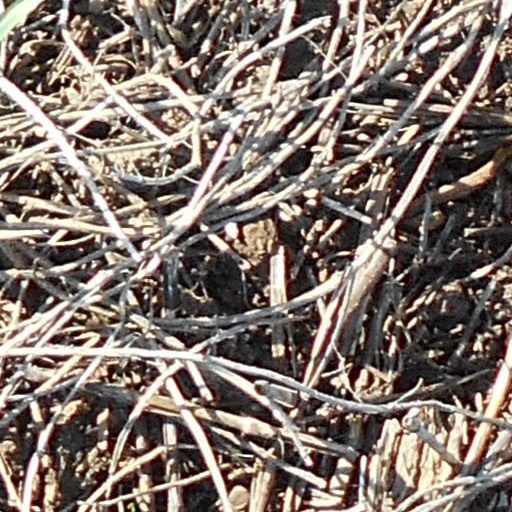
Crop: wheat